Italian Parliament (1928–1939)

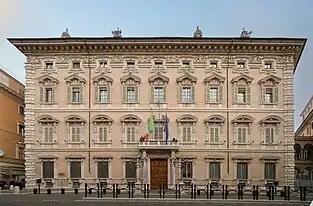
The Senate sat in the Palazzo Madama, pictured here in 2022.

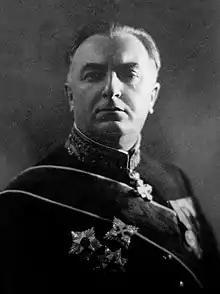
Luigi Federzoni served as president of the Senate from 1929 to 1939.

By custom, however, the Senate had rarely exercised its powers and it functioned primarily as an honorary body to which elder statesmen, retired senior civil servants and diplomats, military leaders, and other prominent persons would be appointed. Nonetheless, the Senate endured throughout the Fascist period as its "abolition would have meant an unacceptable encroachment on the King's prerogative".